Dortmund-Kurl station

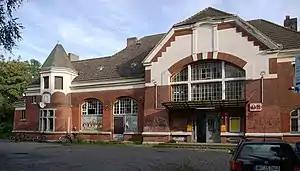

Dortmund-Kurl station is in the Dortmund suburb of Kurl in the German state of North Rhine-Westphalia on the Dortmund–Hamm line. The station has two platform tracks and an overtaking track for long-distance trains and a freight track without platforms, which is no longer used.